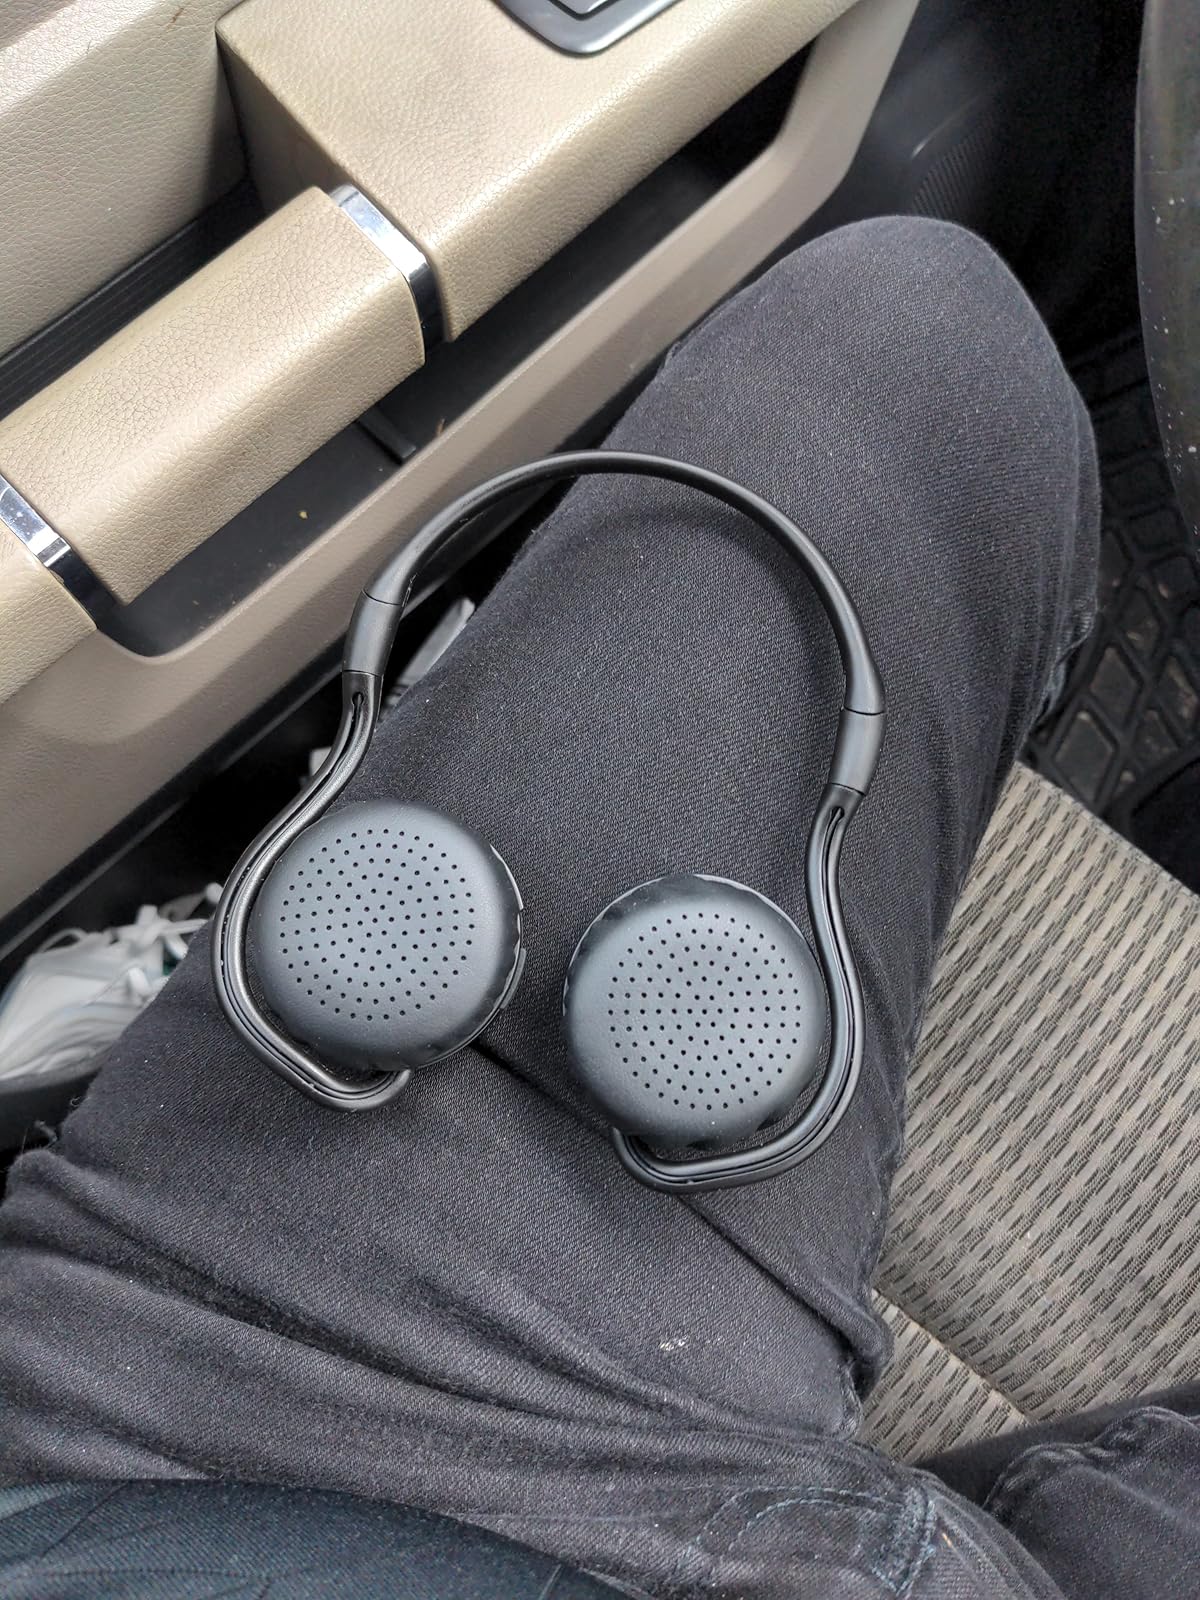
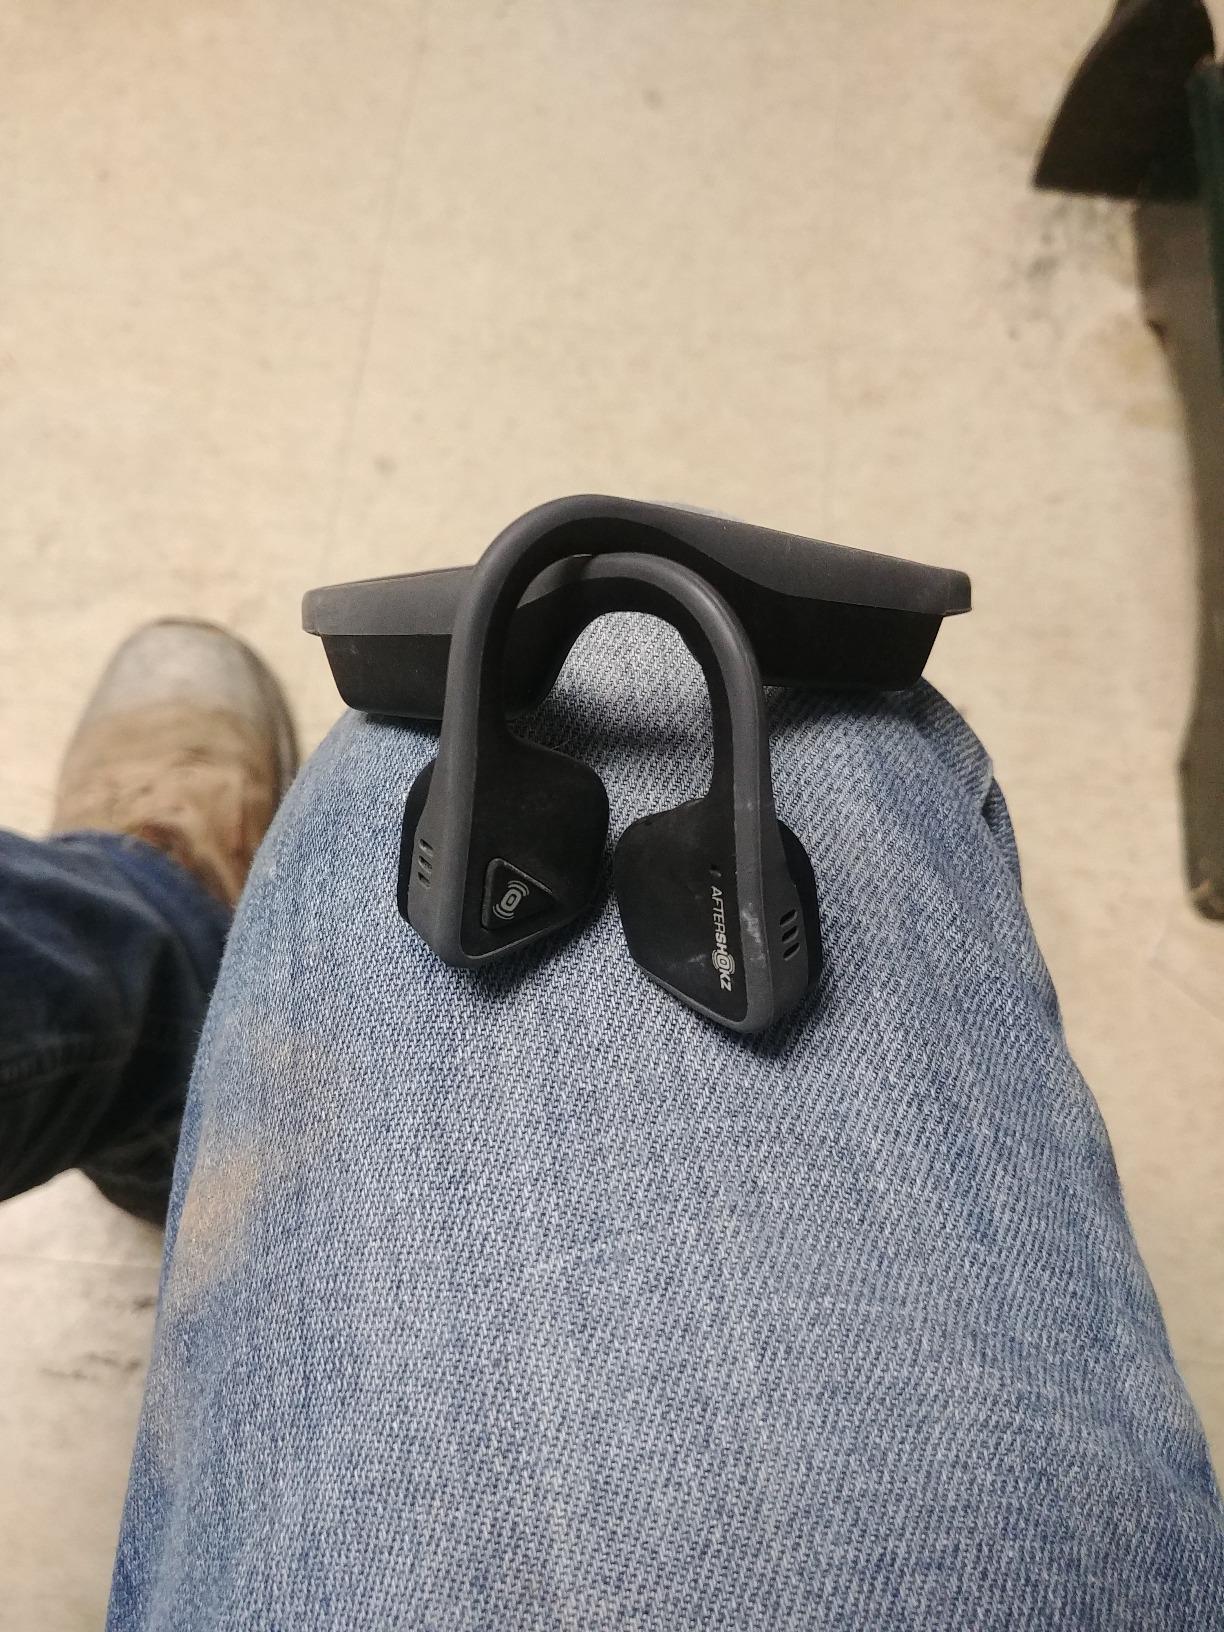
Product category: headphones
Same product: no